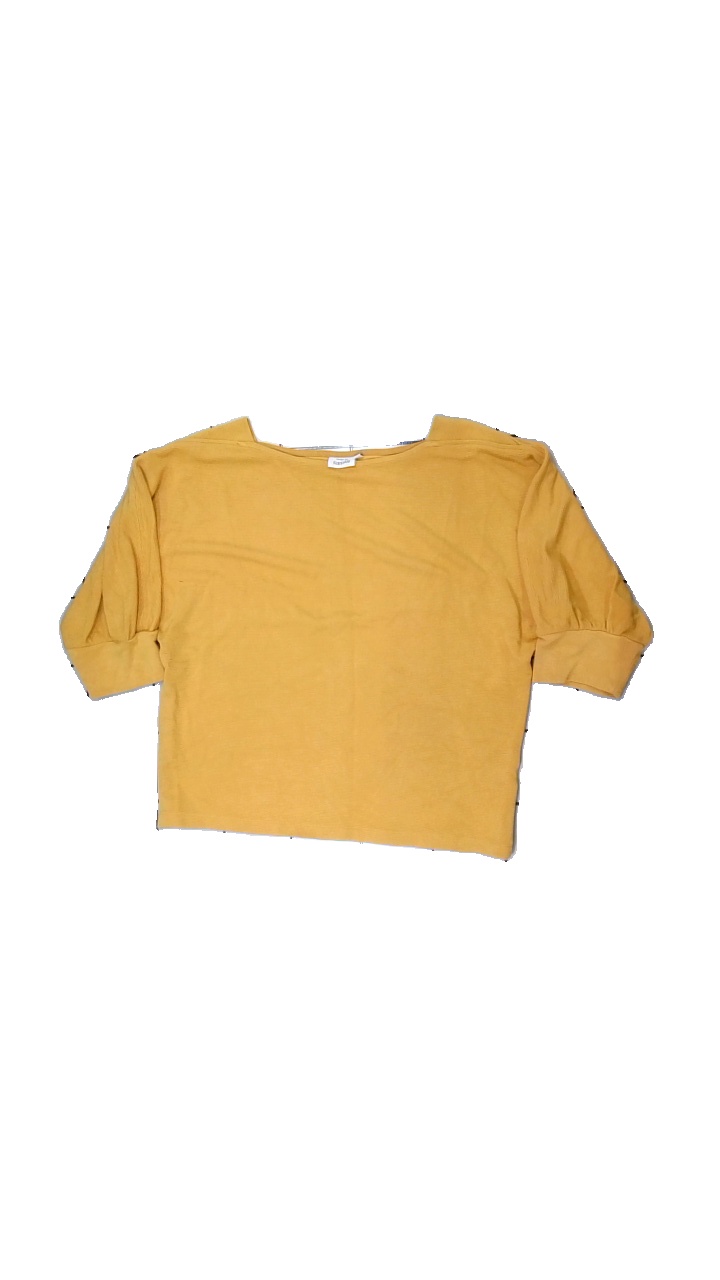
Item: Top (Ladies)
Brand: Kappahl
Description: Yellow women's top from Kappahl, size M. Good condition.
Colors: Yellow
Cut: Regular
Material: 100% viscose
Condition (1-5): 4
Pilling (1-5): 5
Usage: Reuse
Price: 50-100